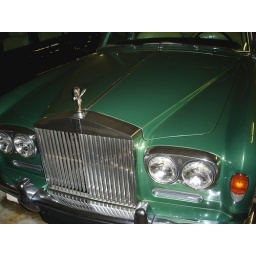
Faded racing green on a touring car -- makes no sense but perfect in its way.